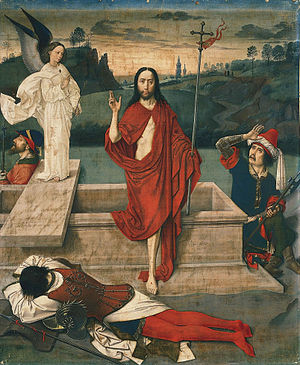
Påske
Opstandelsen af Dieric Bouts, ca. 1455.
Påske betegner både den jødiske højtid, Pesach, der fejrer jødernes udvandring fra Ægypten, og den vigtigste og ældste kristne højtid, der markerer Jesus' død og opstandelse.